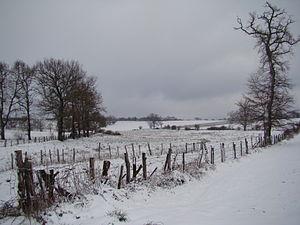
Route de Gaffatou
Le Tarn est un département français de la région Occitanie, traversé par la rivière Tarn qui lui a donné son nom. L'Insee et la Poste lui attribuent le code 81. Les habitants sont nommés les Tarnais et Tarnaises. La préfecture est Albi, et l'unique sous-préfecture est Castres. Le département fait partie de l'académie de Toulouse sur le plan scolaire et dépend de la cour d'appel de Toulouse sur le plan judiciaire.